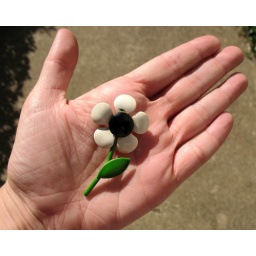
Vintage black and white flower pin in hand